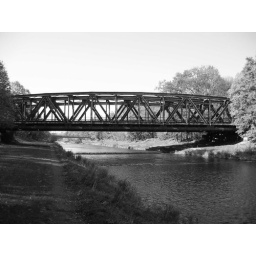
Old train bridge over the Wiese, Basel